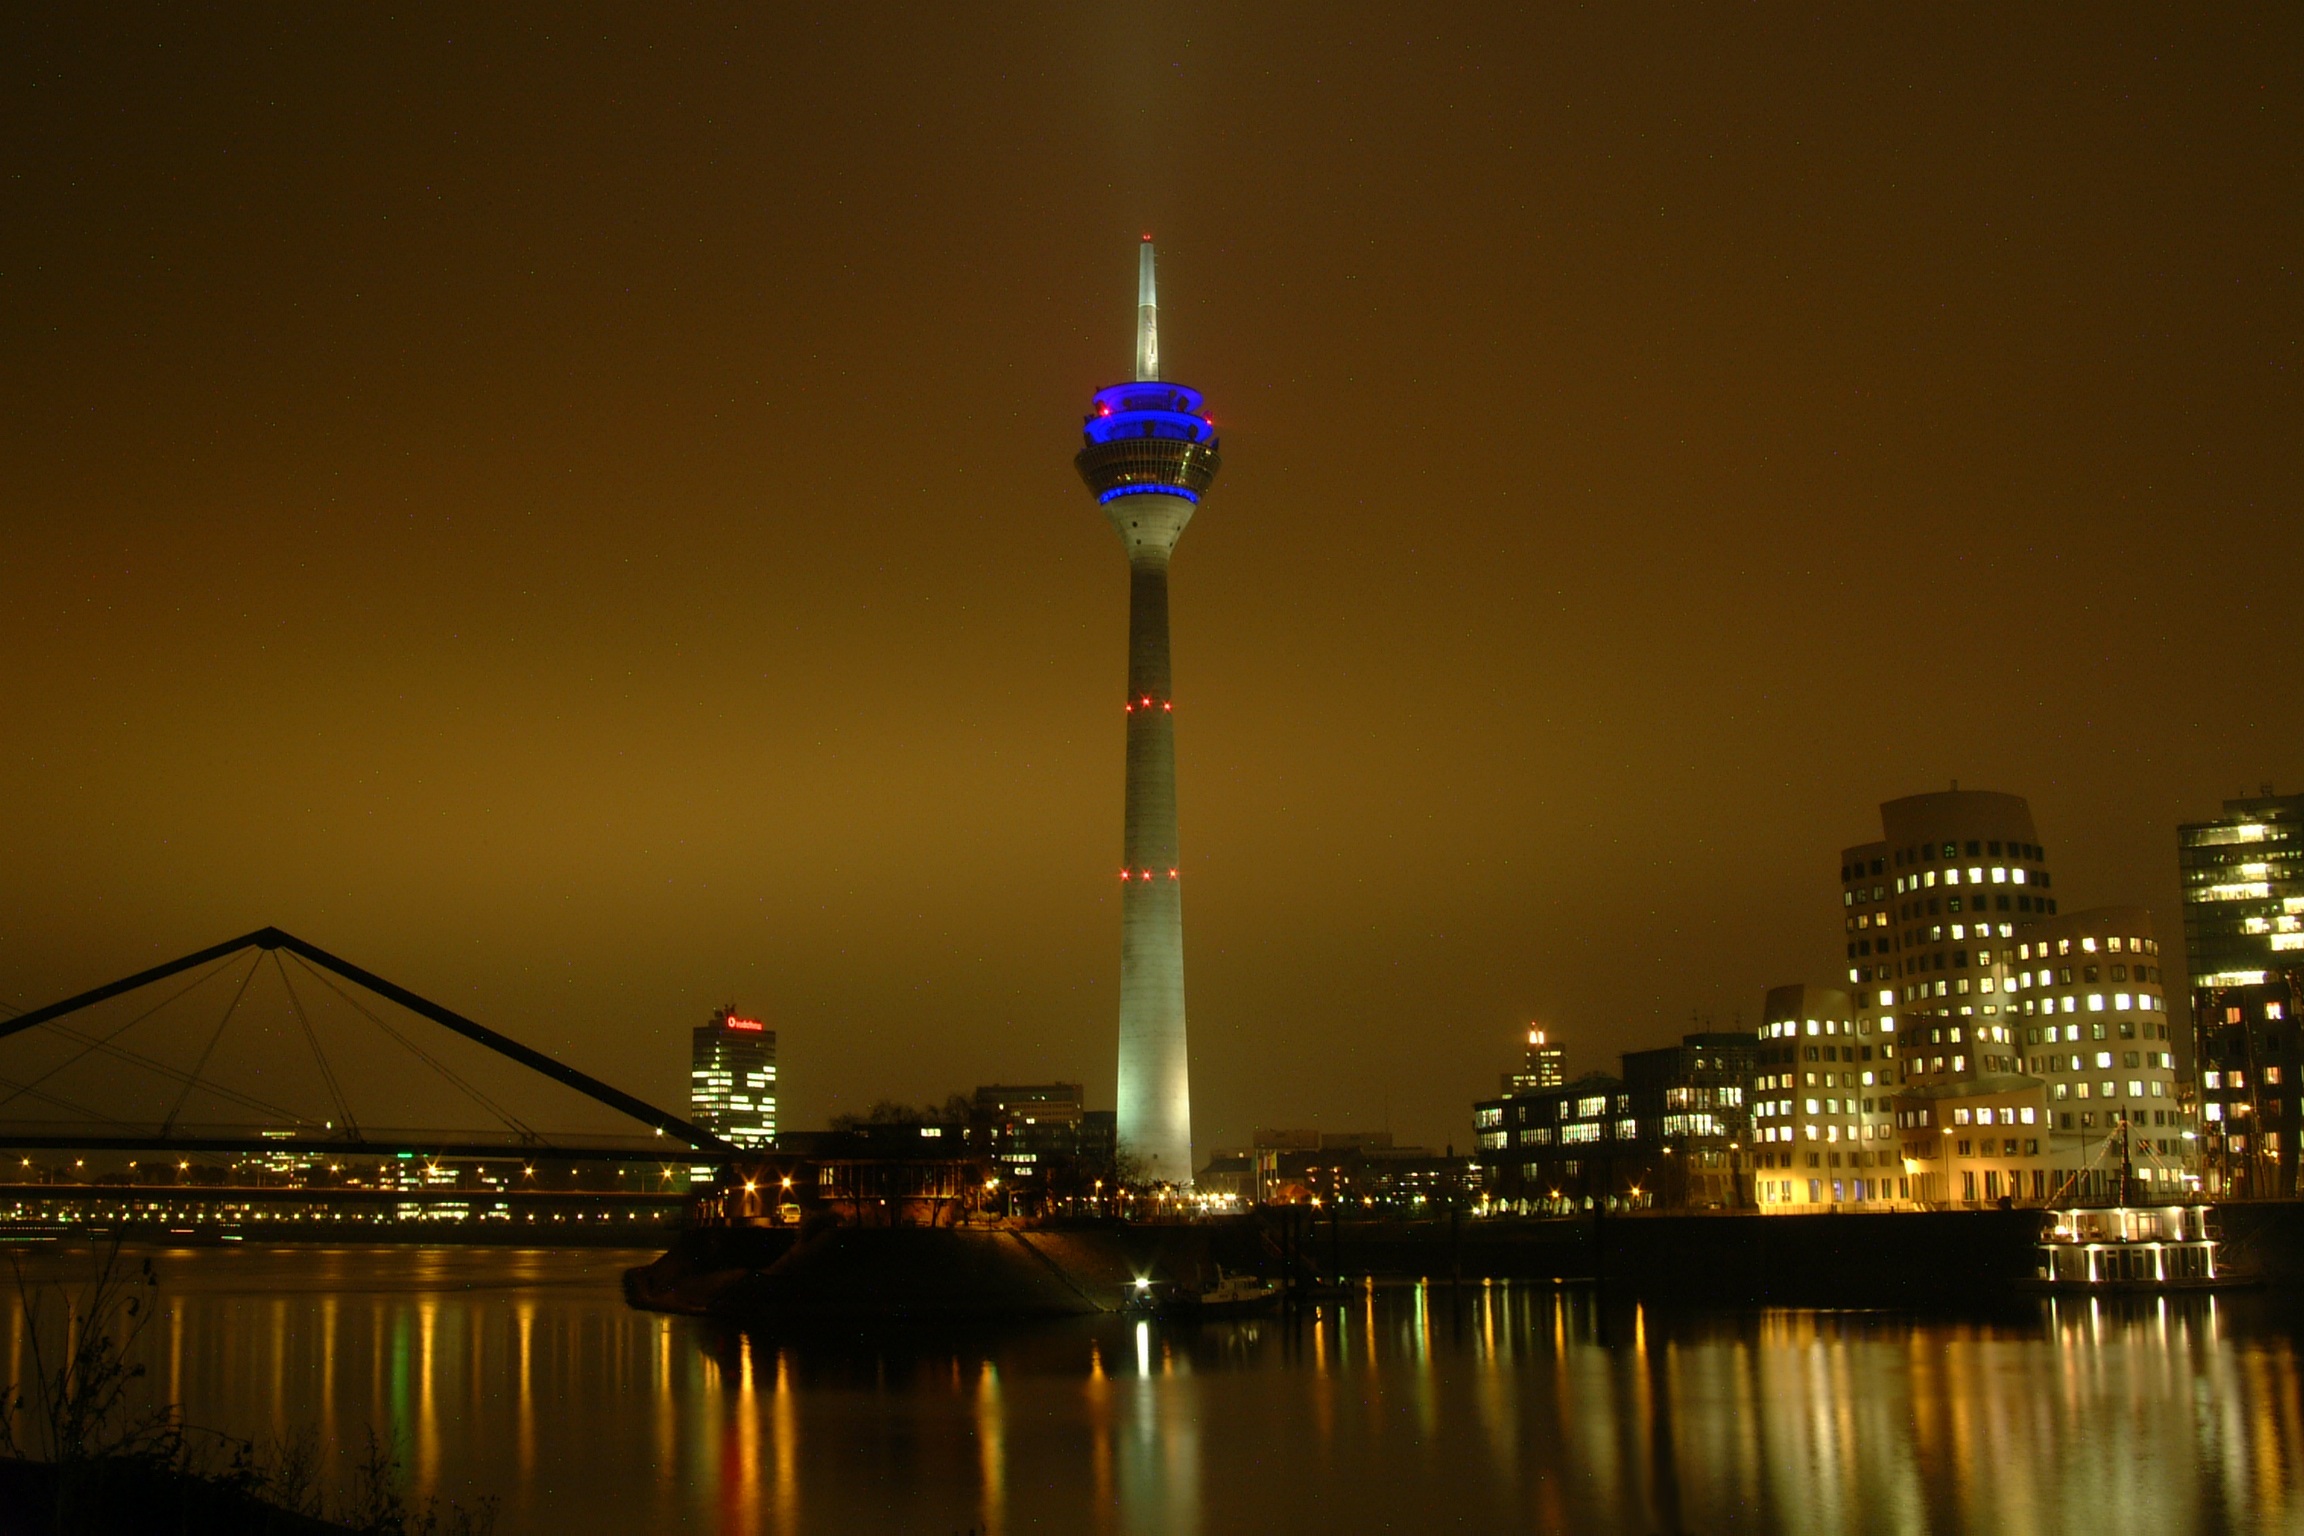
water, horizon, bridge, skyline, night, city, skyscraper, cityscape, dusk, evening, reflection, tower, haze, landmark, marina, port, gehry, rhine, mirroring, customs port, dusseldorf, tv tower, media harbour, rhine tower, ocher, light snowfall, human settlement